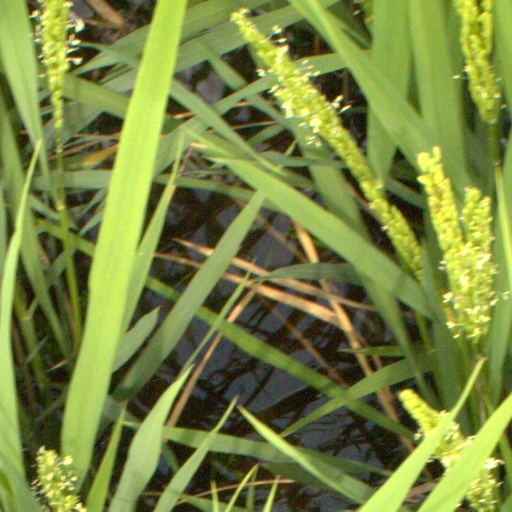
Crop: rice